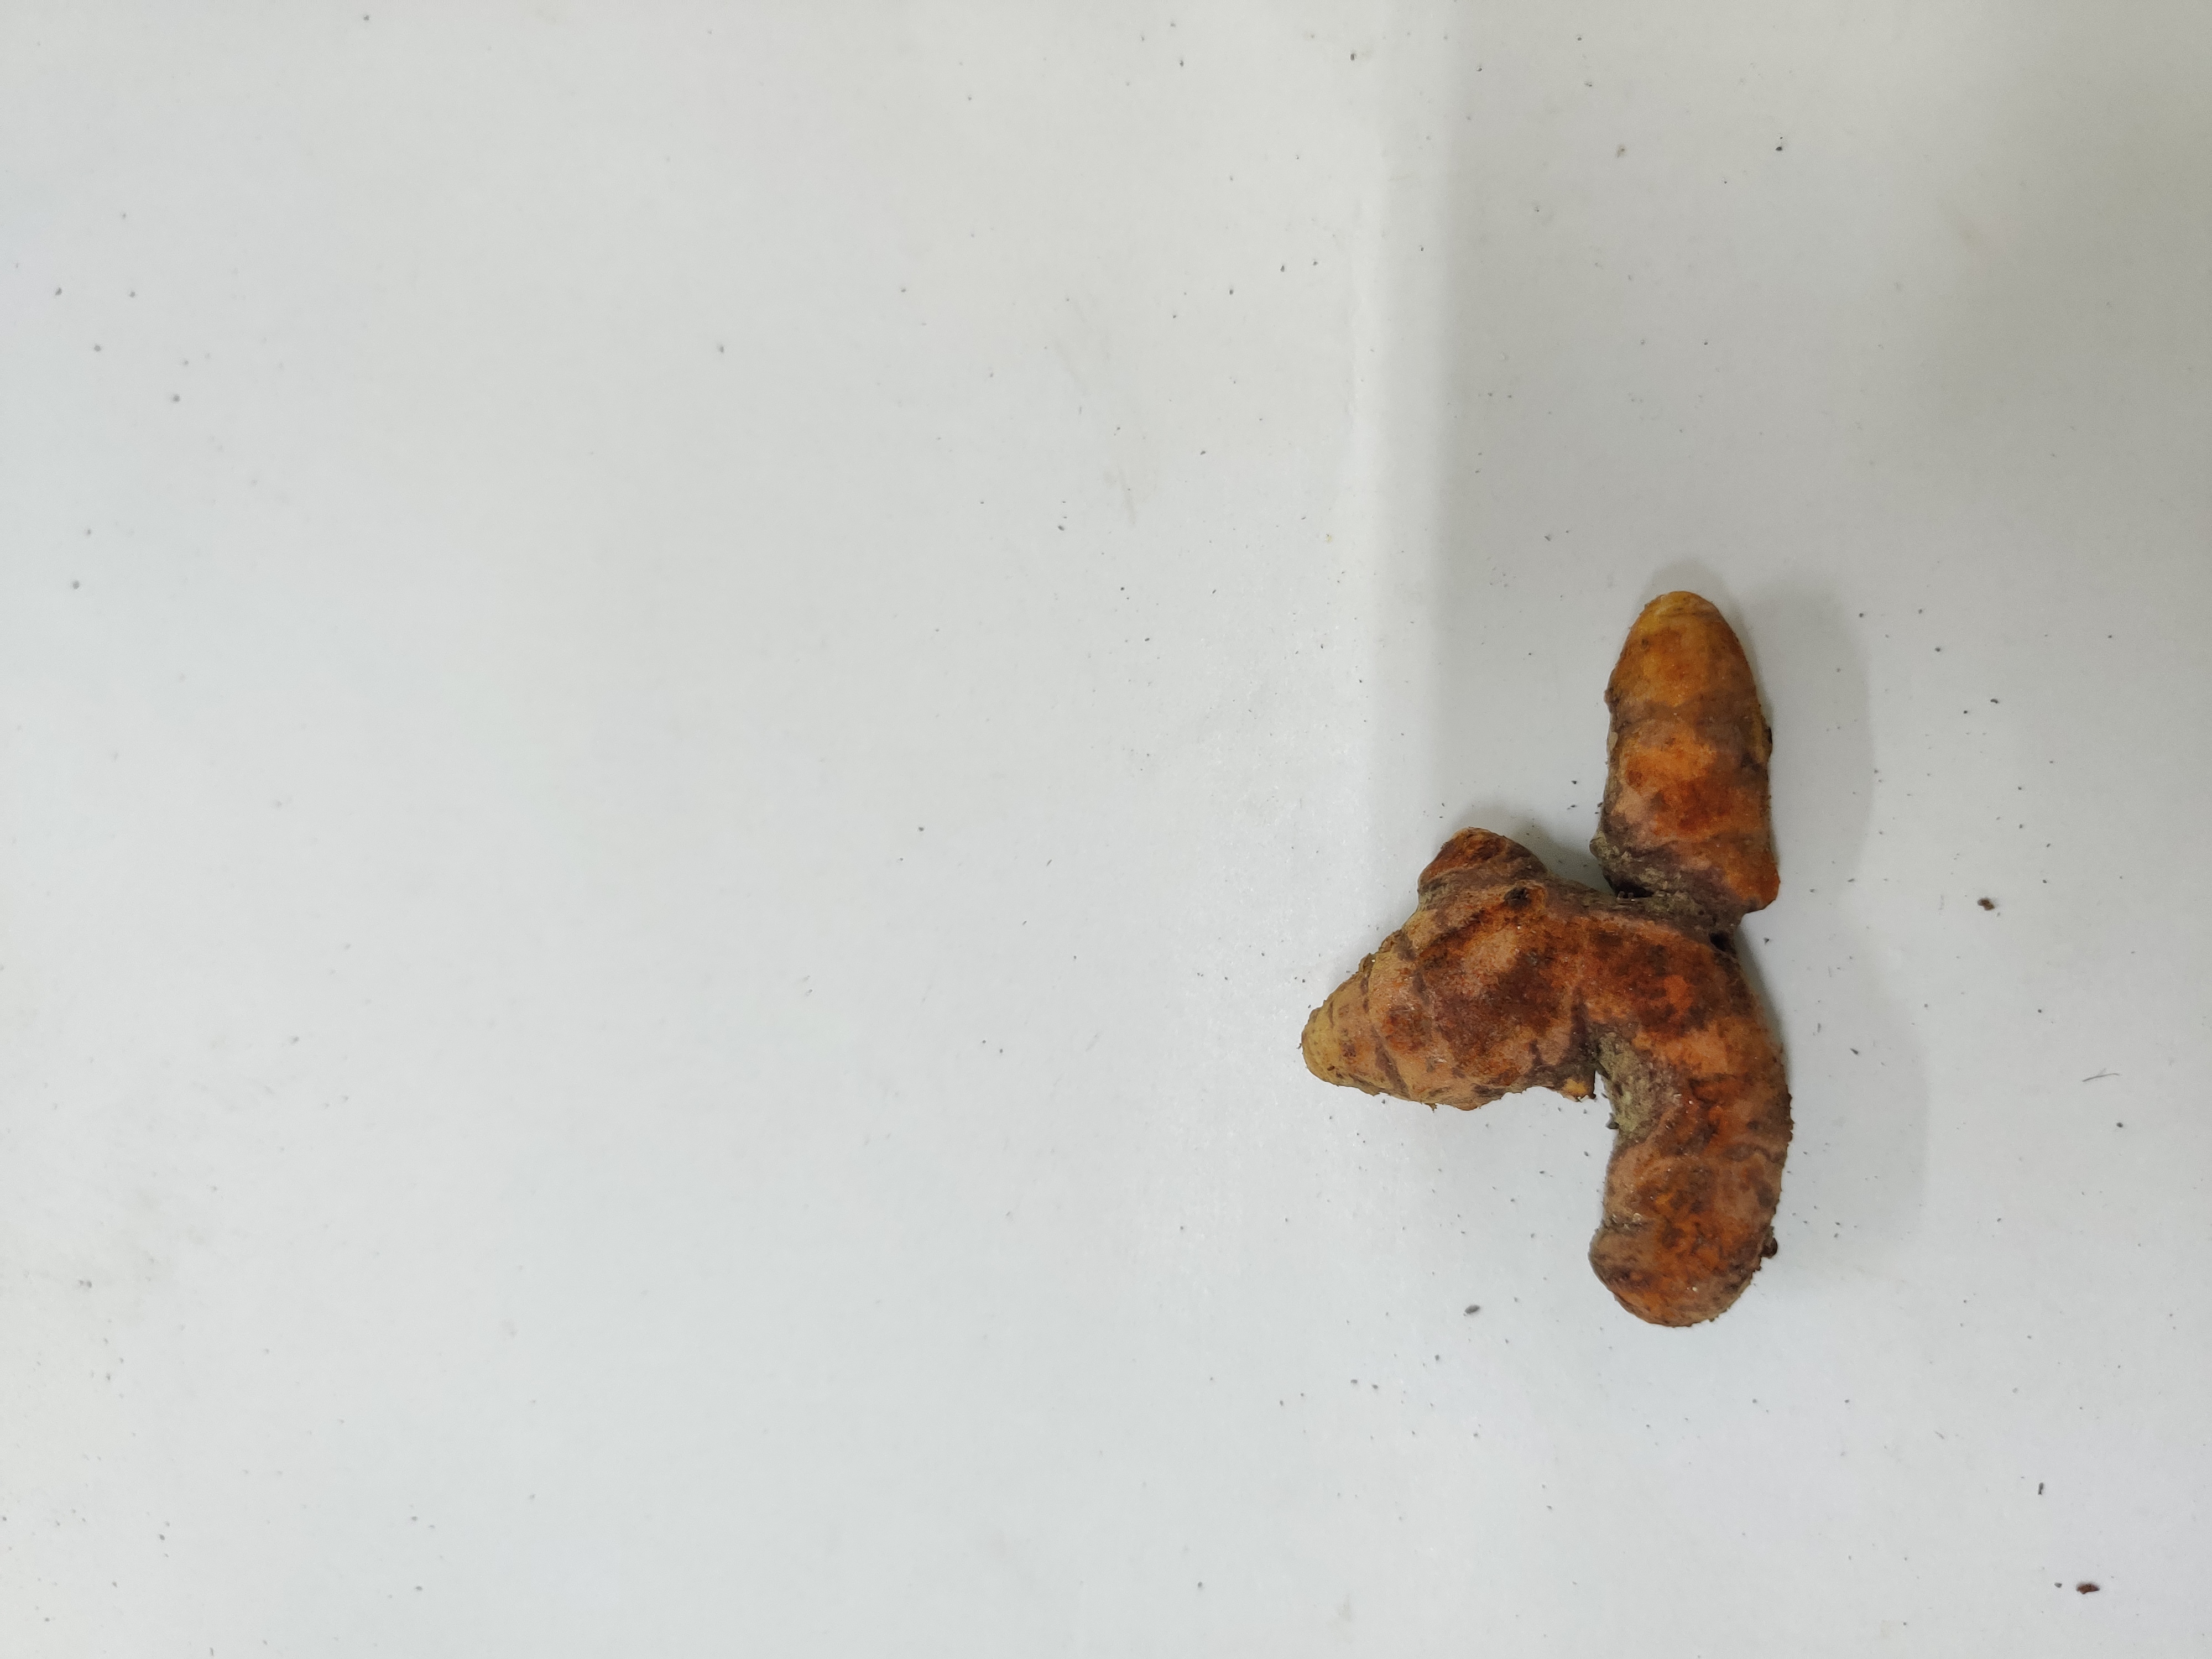
Crop: Turmeric
Condition: Damaged